Lee vs. Meade

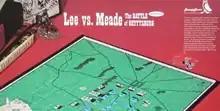
The Gamut of Games boxed edition, 1975

Rather than selling individual games in stores or via mail-order, RGA decided to sell a series of wargames via subscription. Players who subscribed to the series titled "Command Series, Volume I" received the first game as well as a large box with enough room to store the entire series of games. A "Universal Command Series Package" was also included that contained a Universal Turn Recorder (a turn record track for up to 30 turns), TAC Cards (6 white cards and 6 red cards numbered from 1–6), and a six-sided die. Subsequent games then arrived every six weeks. "Lee vs. Meade" was the first game in this subscription series, a wargame designed by David Isby, and published by RGA in 1974 packaged in an "LP album". In all, RGA would publish nine games in the series.